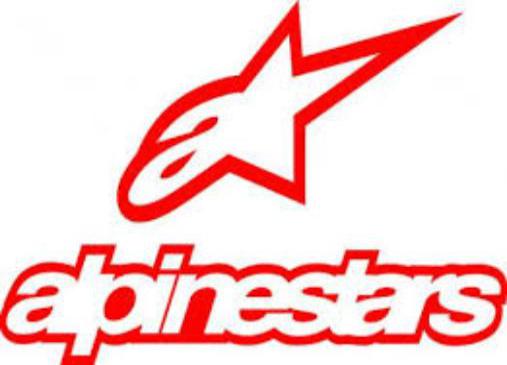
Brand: alpinestars-2
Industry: Clothes